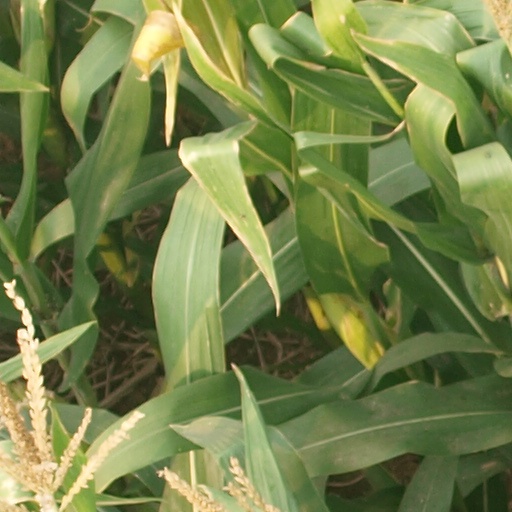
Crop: maize; corn